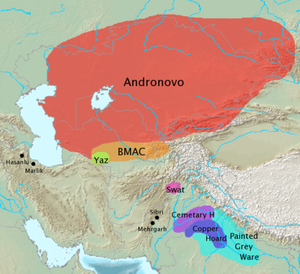
Les momies du Tarim sont une série de momies de type européen ou caucasien datant des IIᵉ et Iᵉʳ millénaires av. J.-C., découvertes en Chine occidentale, dans le bassin du Tarim.
Le site de Gonur-depe, situé au Turkménistan, resté enfoui sous le sable du désert de Karakoum, a été découvert par des archéologues soviétiques dans les années 1950.
La Culture de la céramique grise peinte est une culture archéologique du nord de la plaine du Gange, qui a duré environ de 1200 à 600 av. J.-C.
La culture de Gandhara, également appelée culture tombale de Gandhara Gandhara grave culture ou culture de Swat, a émergé vers 1.600 av. J.-C. et fleuri v. 1.500 avant J.C. à 500 avant J.C. à Gandhara, région qui se trouve dans le Pakistan et l'Afghanistan modernes. Elle a été considérée comme une preuve des migrations indo-aryennes, mais a également été expliquée par la continuité culturelle locale.
Les Indo-Iraniens, également connus sous le nom d'Arya ou d'Aryens de par leur propre désignation, sont des peuples indo-européens composant un groupe ethno-linguistique qui a amené les langues indo-iraniennes, branche majeure de la famille des langues indo-européennes, dans les principales régions de l’Eurasie. Parmi ses principaux représentants se trouvent les Indo-Aryens et les peuples iraniens.